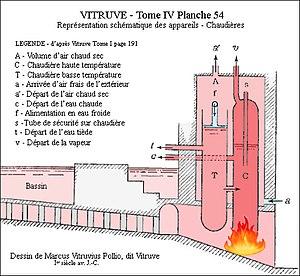
Vitruve. Tome I et IV - Schéma de production de chaleur.
La gestion de l'eau à Pétra a forgé la puissance et le niveau de vie des résidents de la capitale de l'ancien royaume nabatéen. Cité parmi les plus puissantes de l'Antiquité, Pétra ne tient pas sa célébrité et sa prospérité, uniquement par ses magnifiques bâtiments creusés et sculptés dans la roche des montagnes environnantes. C’est surtout par son extraordinaire système hydraulique construit au cours des siècles, que Pétra a pu se développer au milieu d'un désert inhospitalier, et devenir une étape stratégique pour les caravanes chamelières, venant de l’Arabie ou de la lointaine Asie et ...apportant les soies, les épices et les parfums, vers les cours d’Europe.